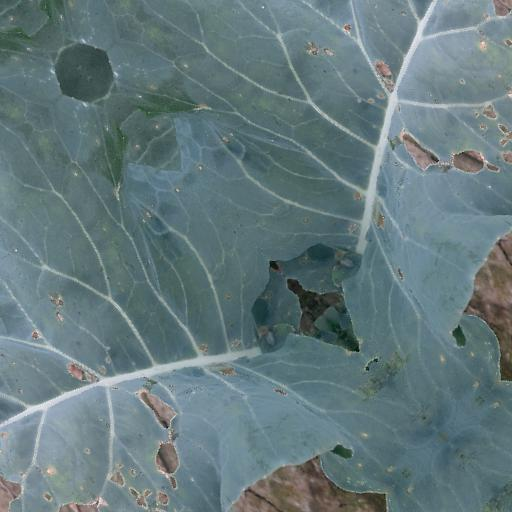
Label: Black Rot